The Call of the North (1929 film)

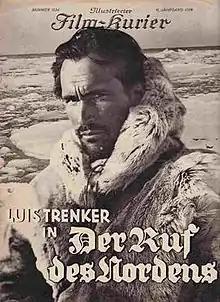

The Call of the North is a 1929 German adventure film directed by Nunzio Malasomma and Mario Bonnard and starring Luis Trenker, Max Holzboer, and Eva von Berne. Originally produced as a silent film, it was subsequently released with an added soundtrack.